Bartolomeo Bortolazzi

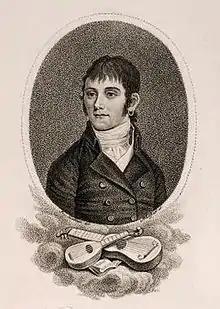
Bartolomeo Bortolazzi

Bartolomeo Bortolazzi (born Toscolano-Maderno 1772; died 1846) was a performing musician, composer, author, and virtuoso of both the guitar and the mandolin. He was credited by music historian Philip J. Bone as helping to pull the mandolin out of decline.